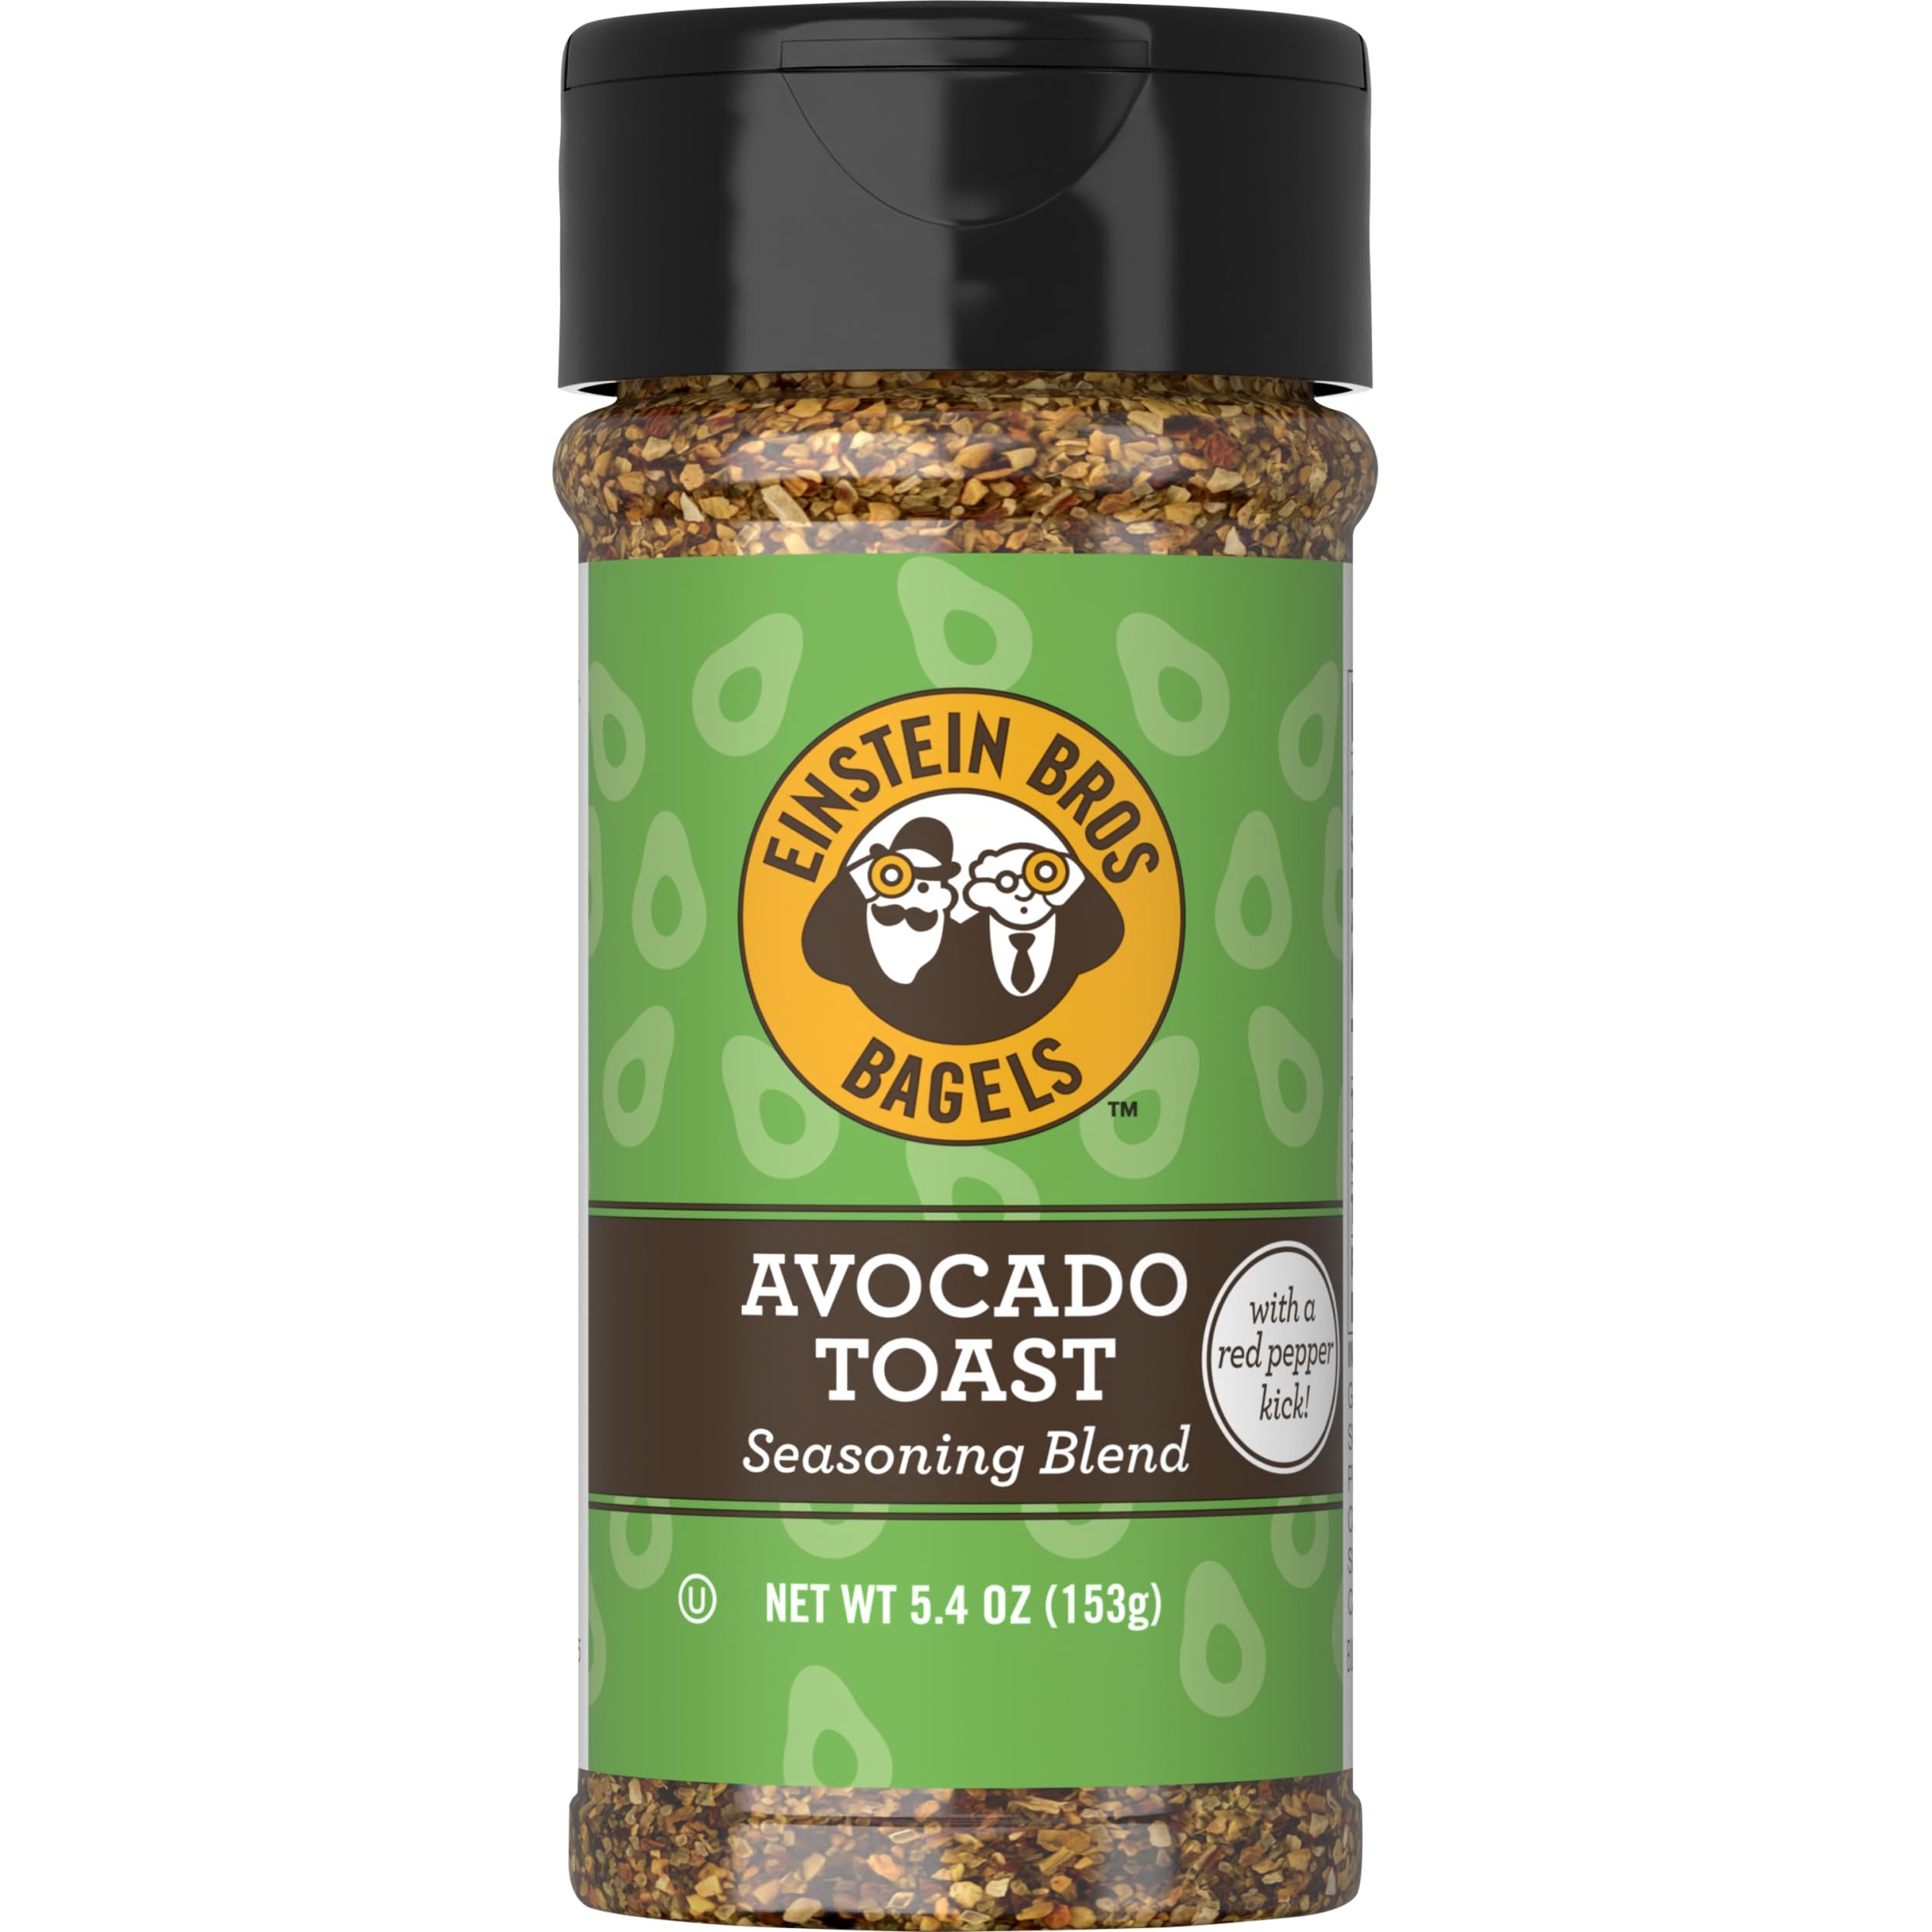
Item Name: Einstein Bros. Bagels Avocado Toast Seasoning, 5.4 Ounce
Bullet Point 1: Trendy just got a whole lot tastier!
Bullet Point 2: A flavorful blend of sea salt, garlic, onion, a red pepper kick, and hint of lemon flavor!
Bullet Point 3: Top your avocado toast, eggs or salads.
Value: 5.4
Unit: Ounce

Price: 9.99